Paulie Malignaggi

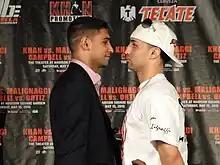
Malignaggi and Amir Khan at a press conference, 2010

Malignaggi's next fight was against Amir Khan in Madison Square Garden in New York on May 15, 2010.